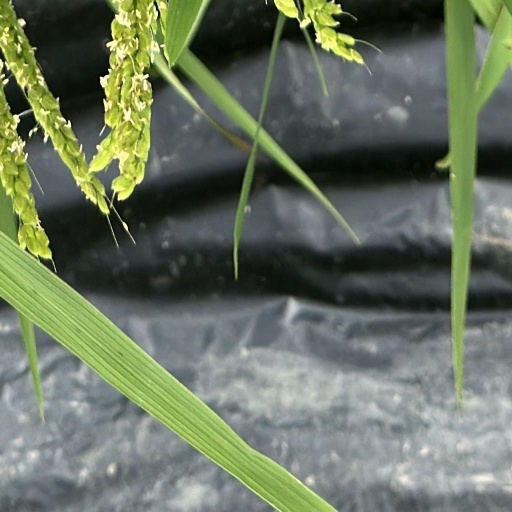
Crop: rice